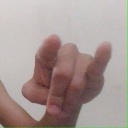
अक्षर: च